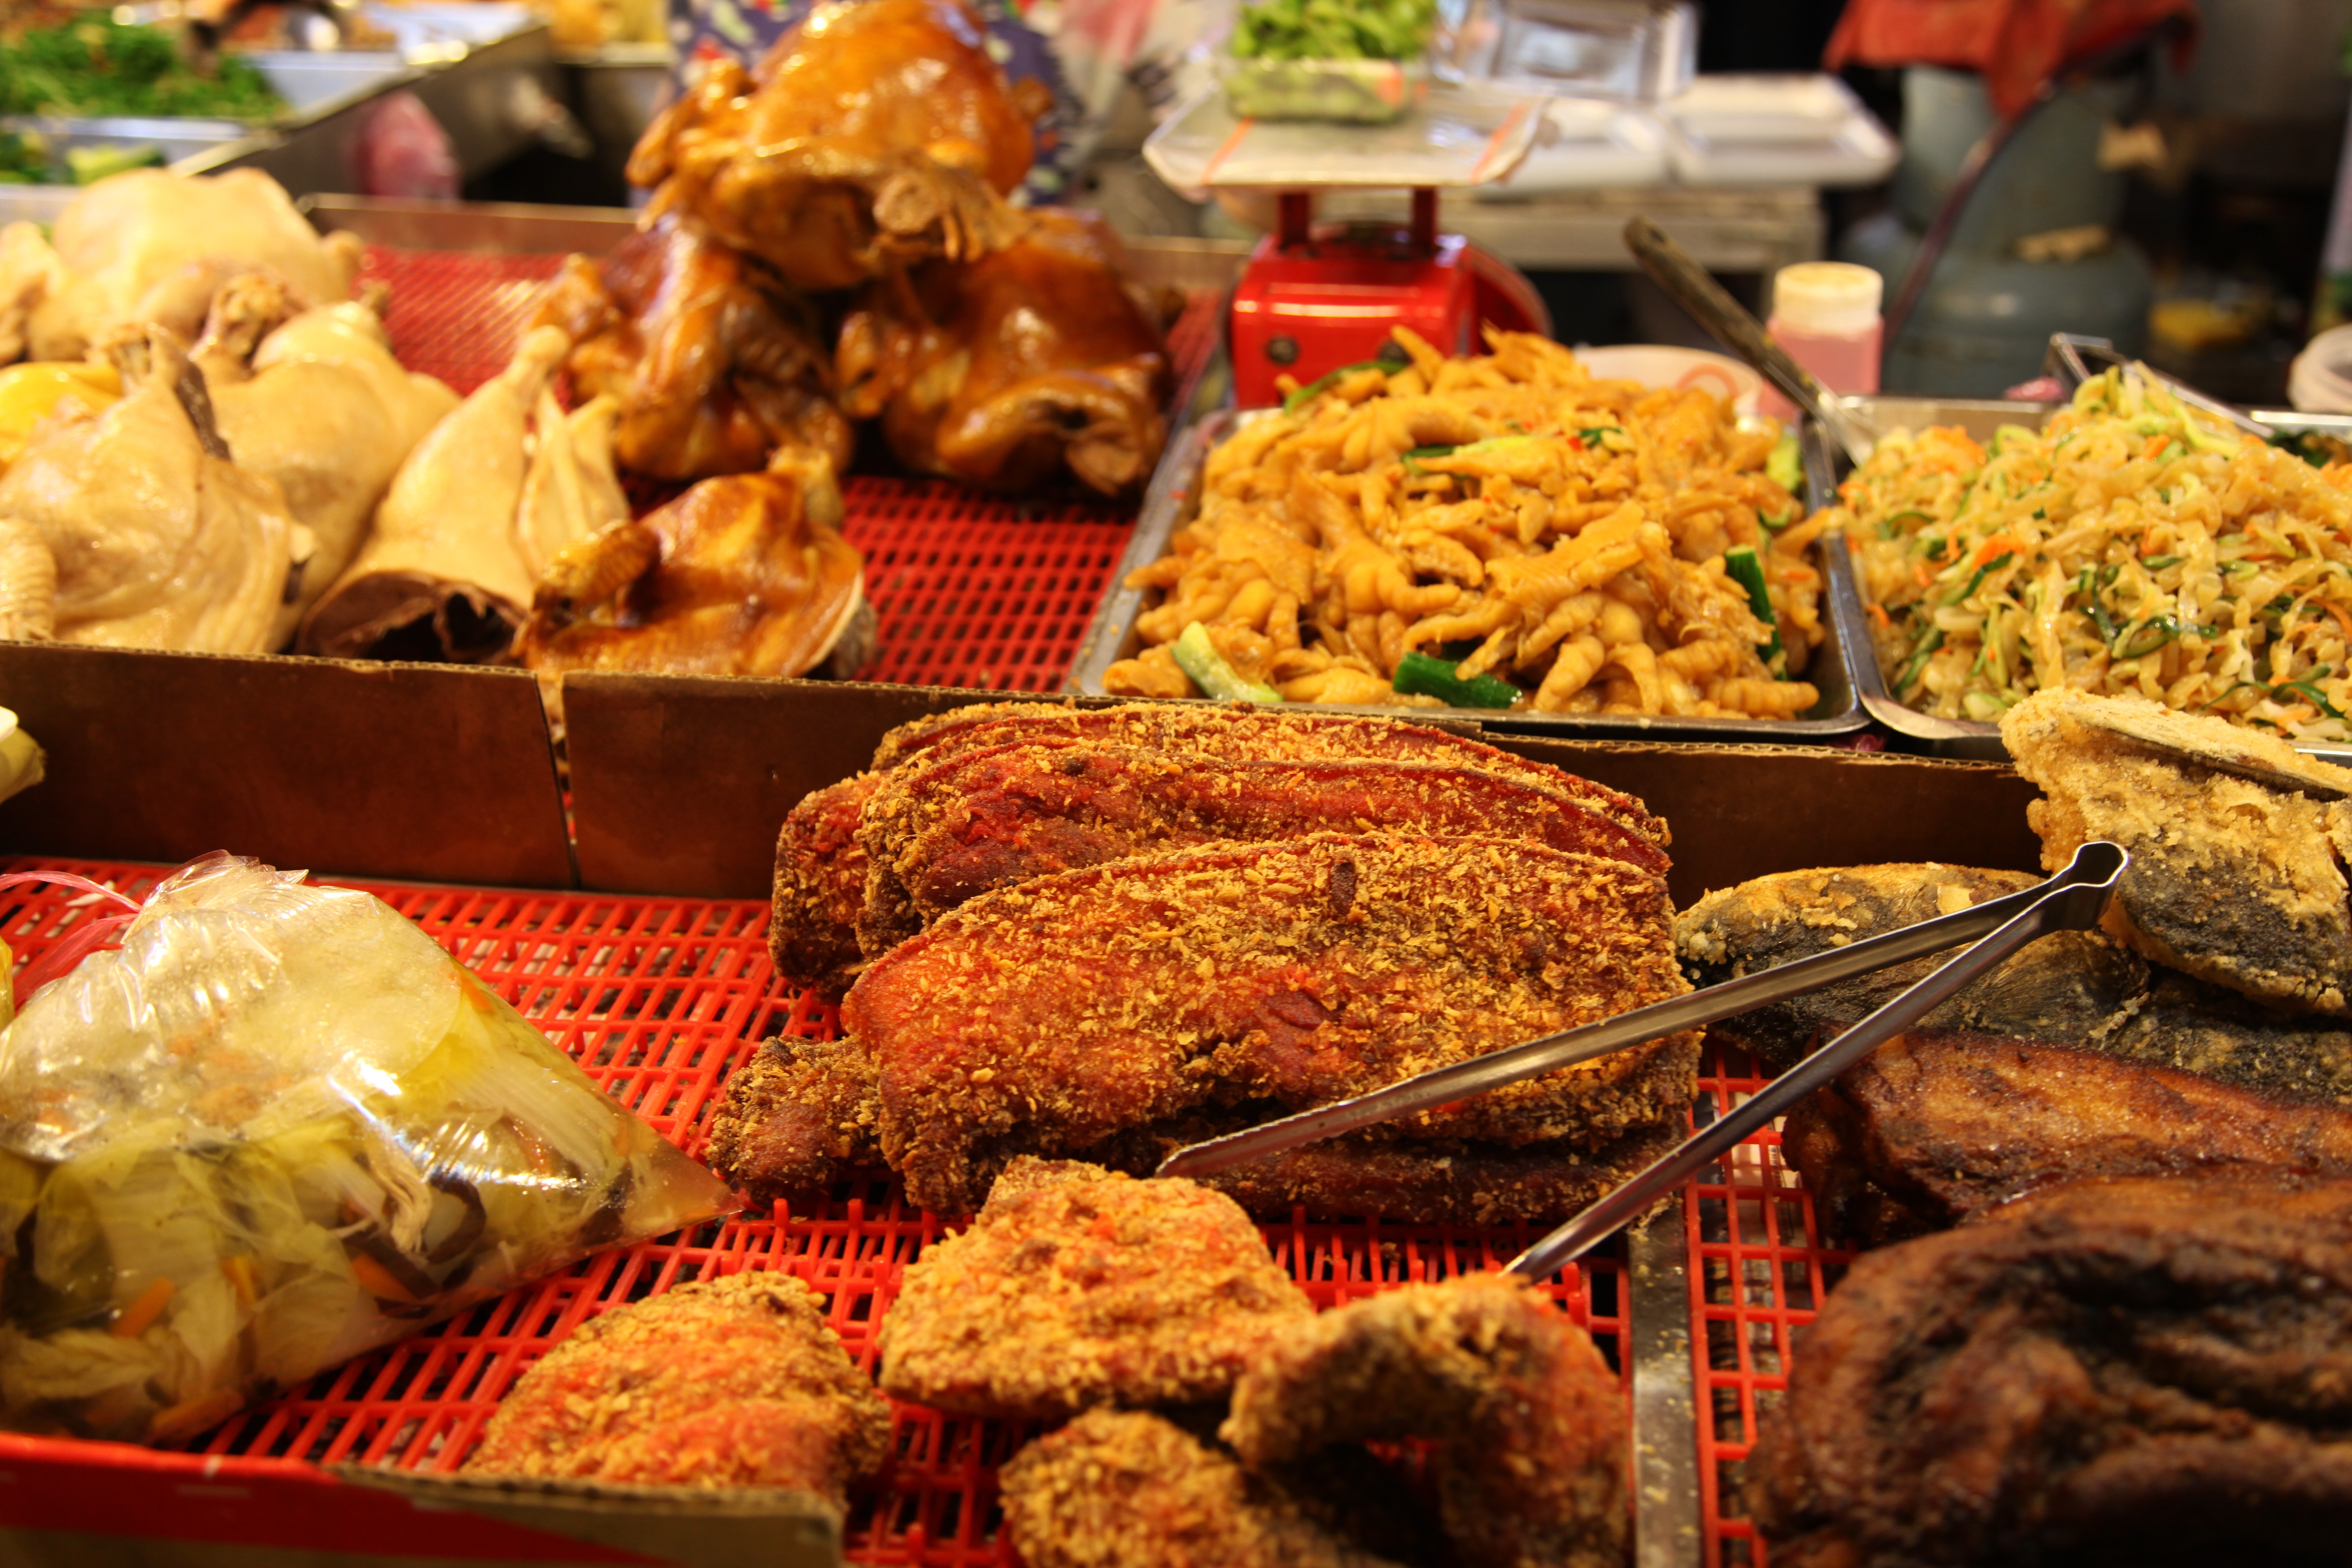
city, dish, meal, food, market, meat, cuisine, delicious, public space, asian food, street food, rich